Life in Emergency Ward 10

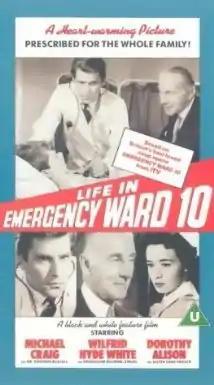

Life in Emergency Ward 10 (also known as Emergency Ward 10) is a 1959 British film directed by Robert Day and starring Michael Craig and Wilfrid Hyde-White. It was written by Hazel Adair and Tessa Diamon, based on the television series "Emergency Ward 10".